Weird Tales

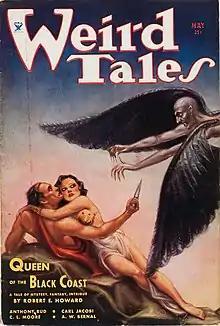
Woman clutches a man using a knife to fend off a winged humanoid monster

Henneberger gave Wright full control of "Weird Tales", and did not get involved with story selection. In about 1921, Wright had begun to suffer from Parkinson's disease, and over the course of his editorship the symptoms grew gradually worse. By the end of the 1920s he was unable to sign his name, and by the late 1930s Bill Sprenger was helping him get to work and back home. The first issue with Wright as editor was dated November 1924, and the magazine immediately resumed a regular monthly schedule, the format changing back to pulp again. The pay rate was initially low, with a cap of half a cent per word until 1926, when the top rate was increased to one cent per word. Some of Popular Fiction Publishing's debts were paid off over time, and the highest pay rate eventually rose to one and a half cents per word. The magazine's cover price was high for the time. Robert Bloch recalled that "in the late Twenties and Thirties of this century...at a time when most pulp periodicals sold for a dime, its price was a quarter". Although Popular Fiction Publishing continued to be based in Chicago, the editorial offices were in Indianapolis for a while, at two separate addresses, but moved to Chicago toward the end of 1926. After a short period on North Broadway, the office moved to 840 North Michigan Avenue, where it would remain until 1938.